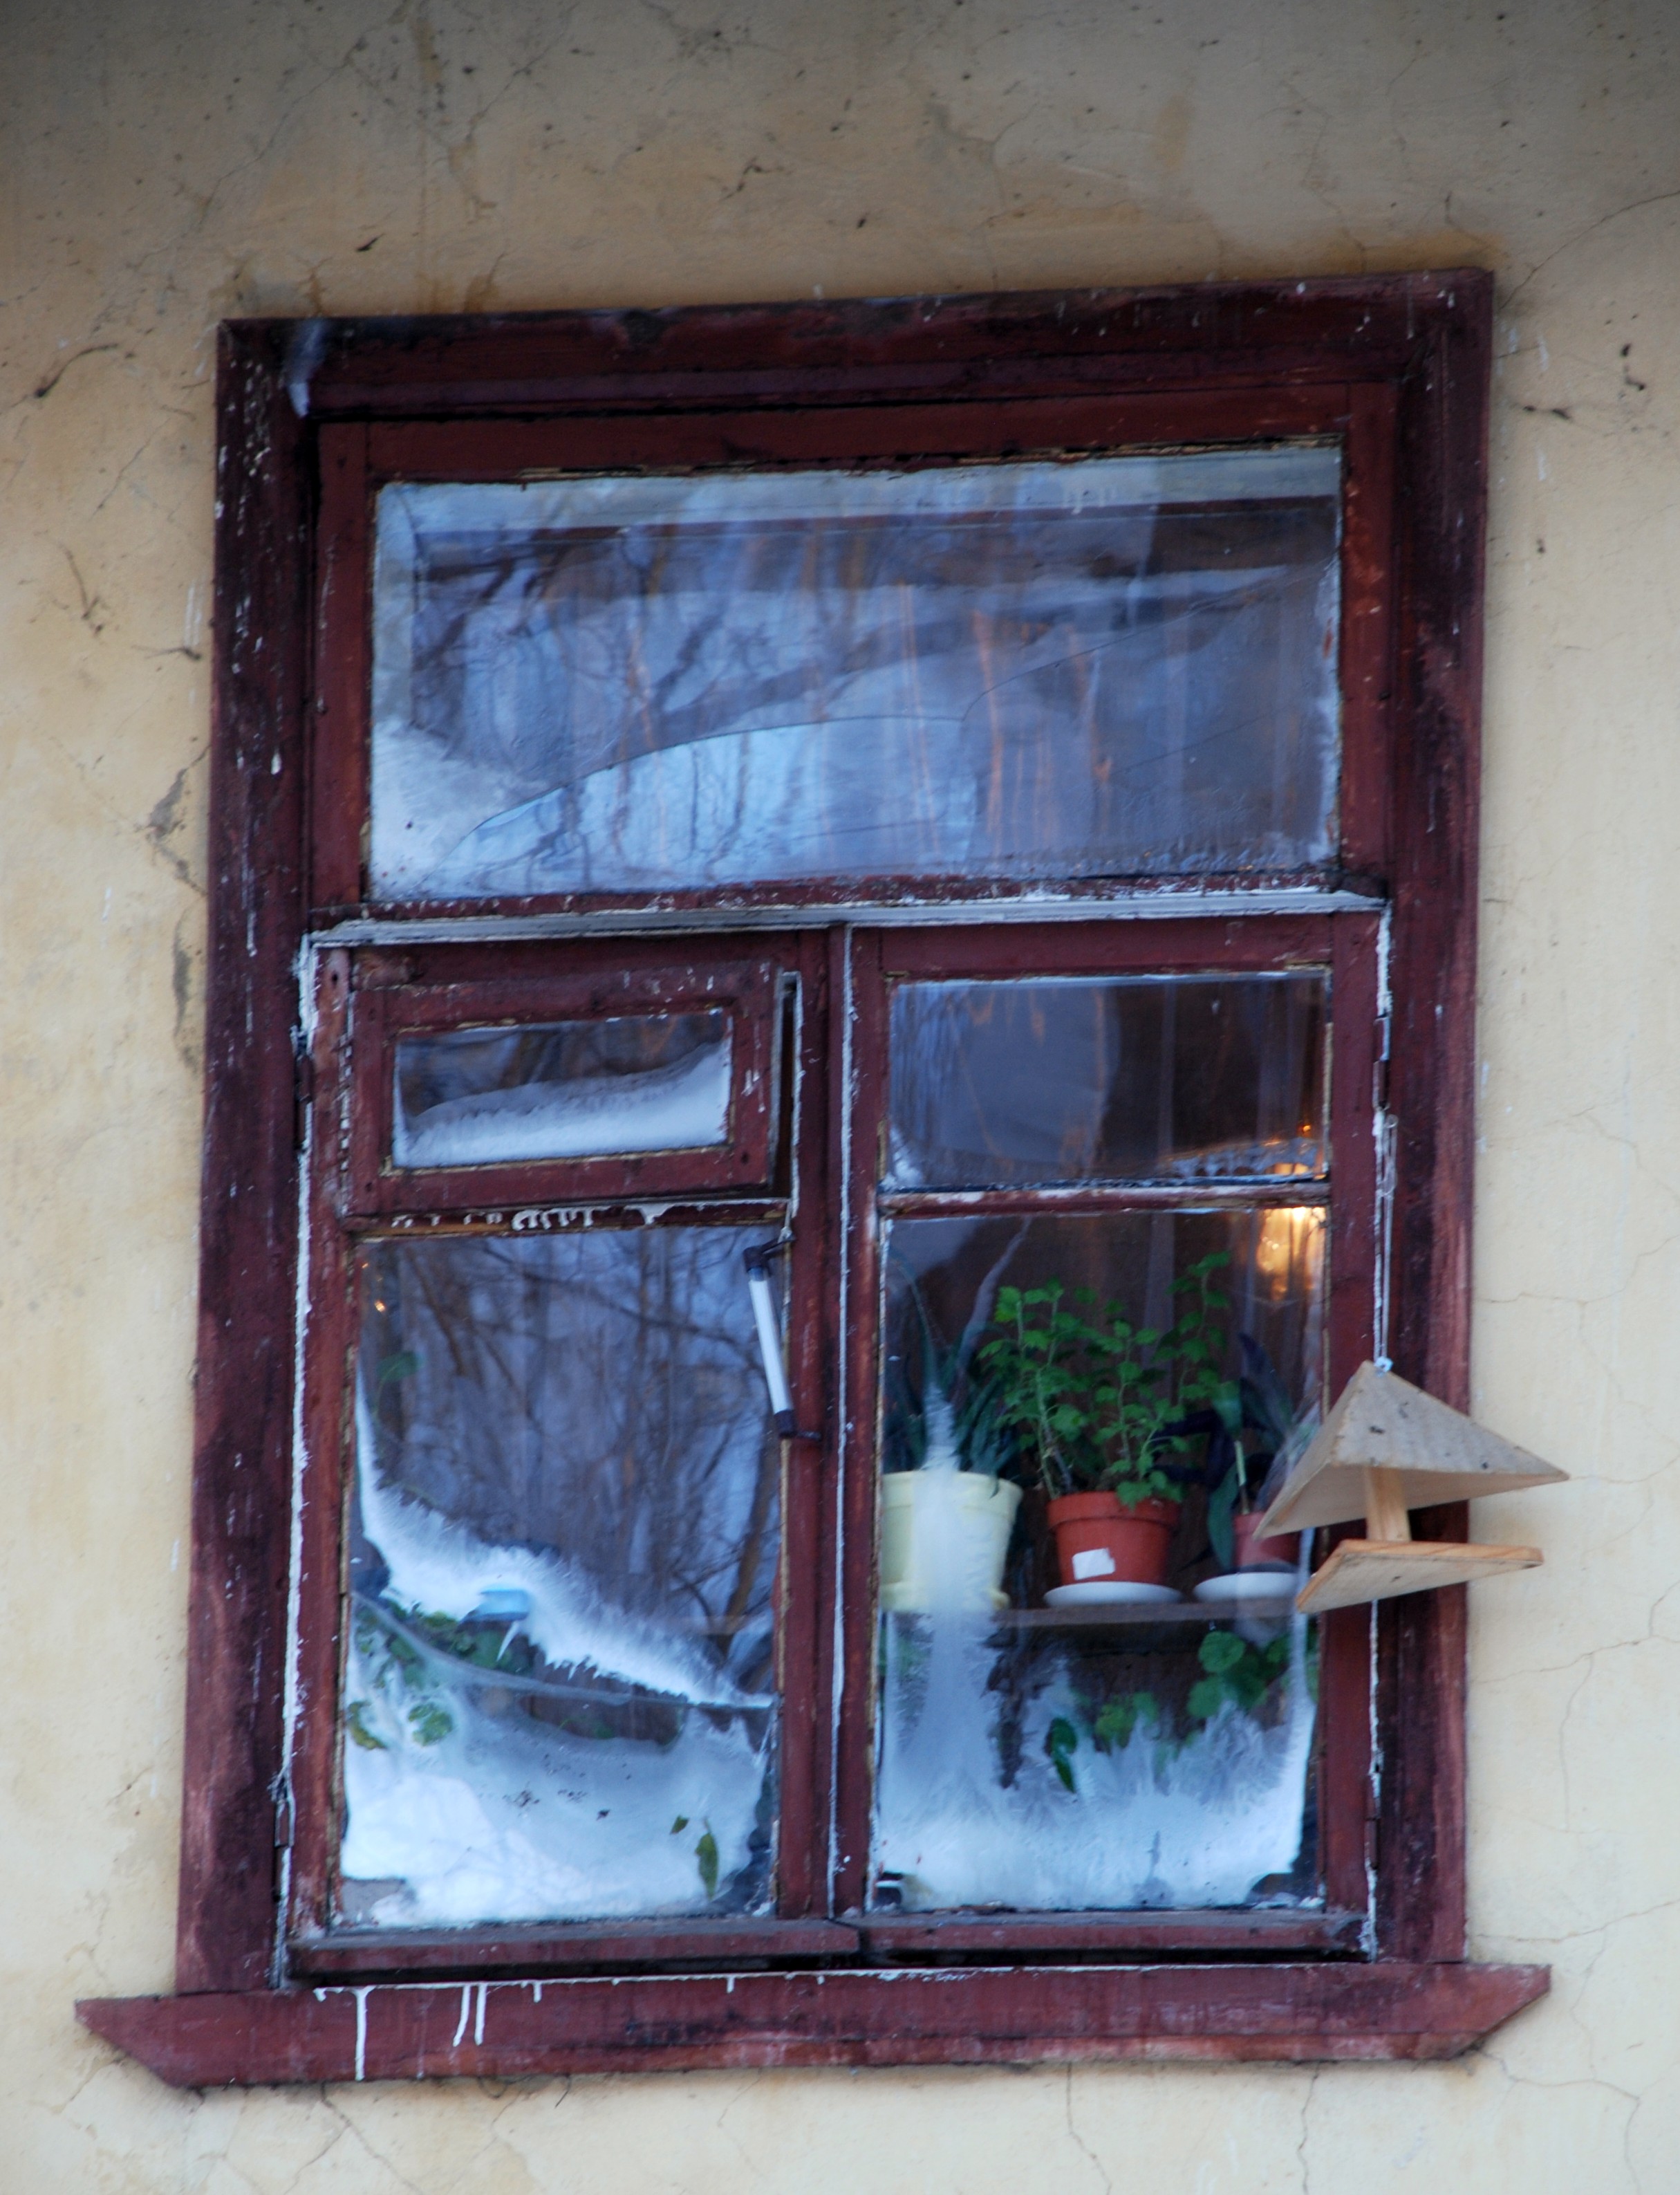
winter, wood, house, window, glass, city, wall, cityscape, color, nikon, door, material, painting, art, picture frame, russia, d80, cityscapes, flickrdiamond, shape, nikond80, moscowregion, krasnogorsk, modern art